Federal budget of Switzerland

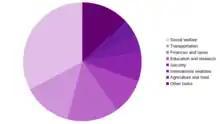
Pie chart of Switzerland government spending by sector for 2022

The budget for the 2022 fiscal year (also demonstrating the basic budget structure) can be found below (all values in billion CHF).